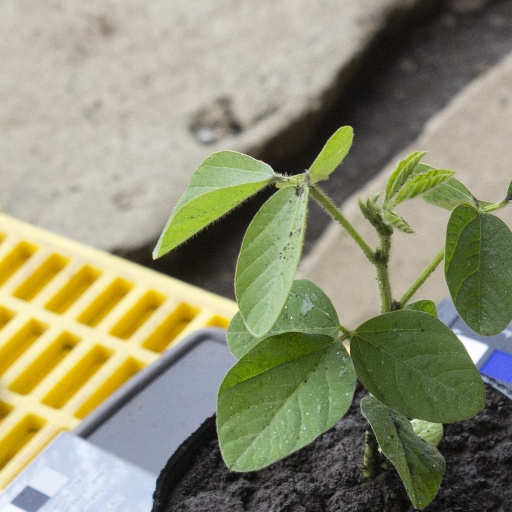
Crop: soybean